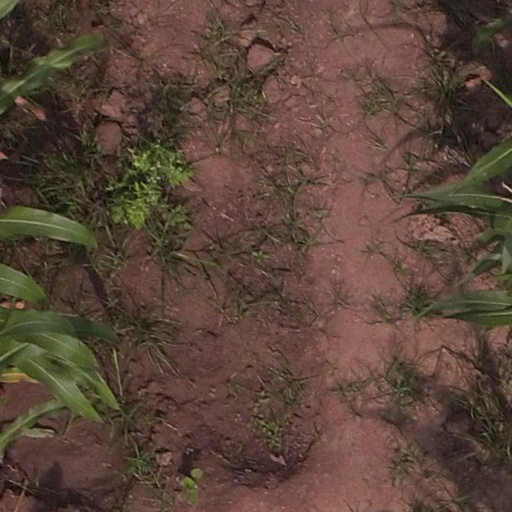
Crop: maize; corn